2013 Lion City Cup

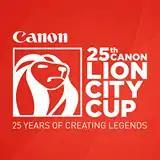

The Lion City Cup is one of the oldest and prestigious youth tournaments in the world with its first edition dating back to 1977, organised by The Red Card and co-organised by the national footballing body Football Association of Singapore.